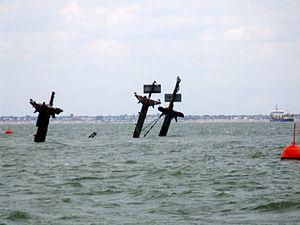
Le SS Richard Montgomery était un Liberty Ship qui s'est échoué, brisé et a coulé, le 20 août 1944, sur un haut-fond de l'estuaire de la Tamise, près de la ville de Sheerness. Il repose aujourd'hui à 15 mètres de fond, ses superstructures émergeant encore des flots. Il transportait alors 6 400 tonnes de bombes dont 5 000 tonnes ont pu être extraites.